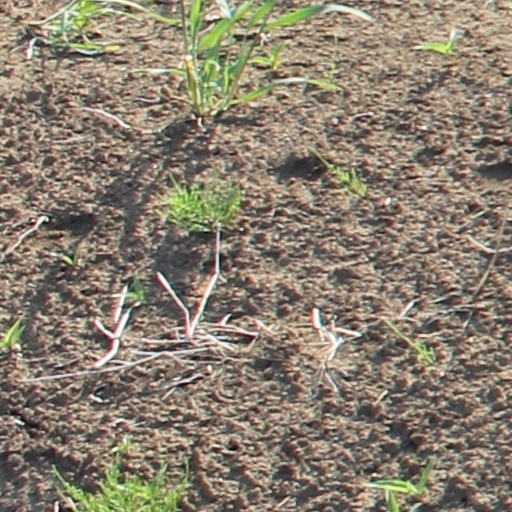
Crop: wheat